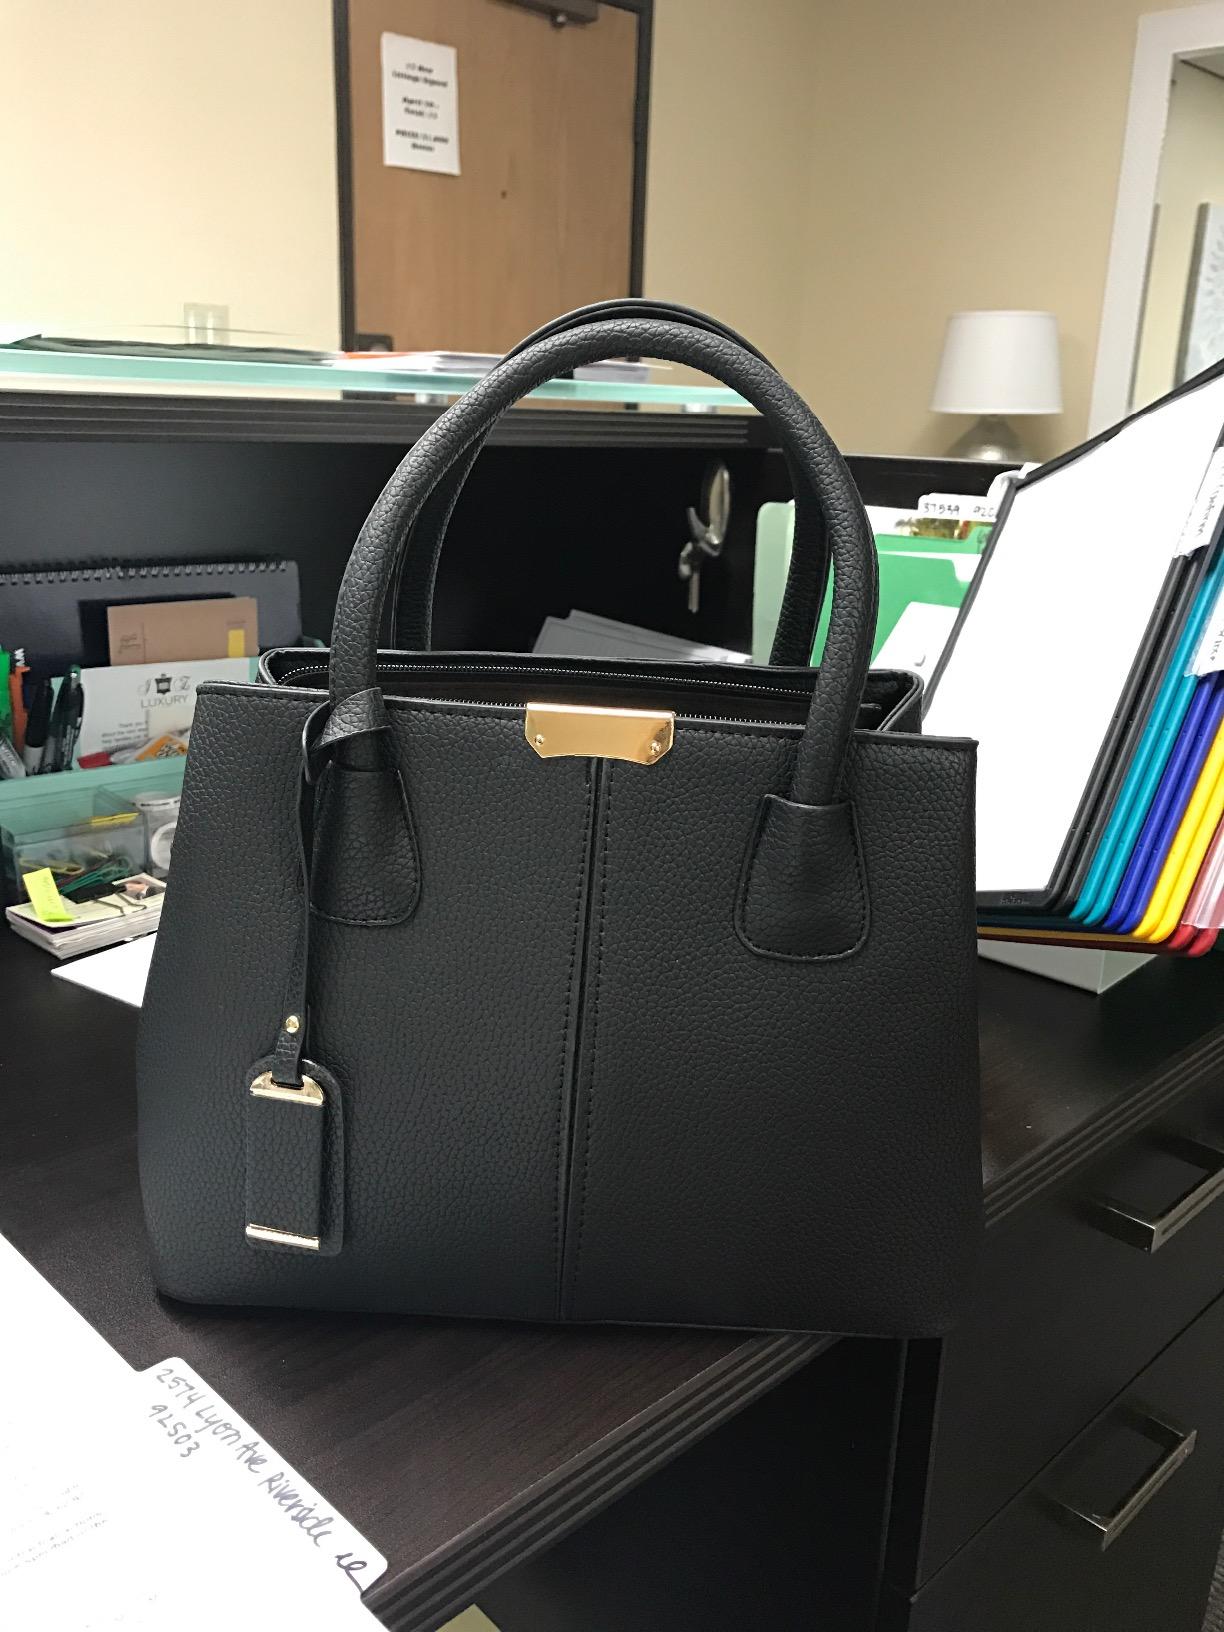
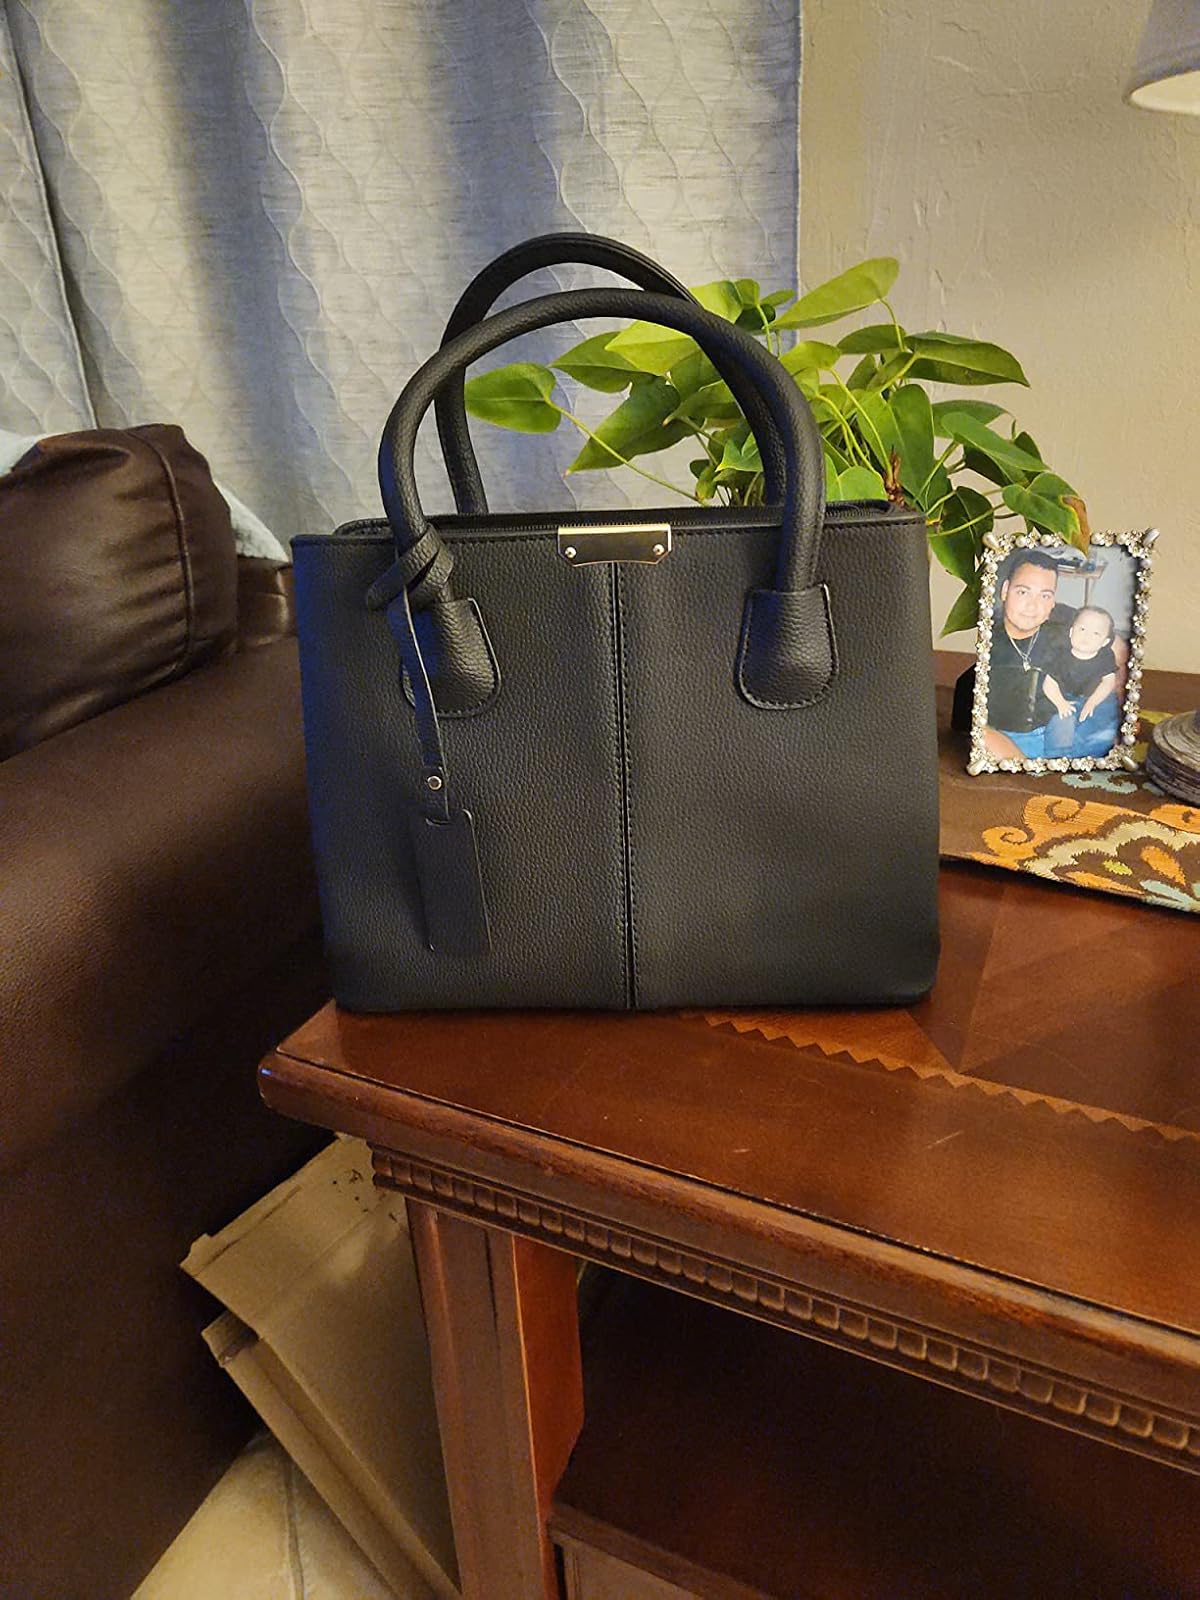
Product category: accessories_handbag
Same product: yes